Saint-Denis, Réunion

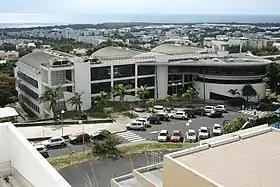
Faculty of Science on the campus of the University of Reunion Island overlooking the city of Saint-Denis.

In December 1964, the first TV station in Réunion opened in Saint-Denis, a local station of the national broadcaster ORTF (which has now become ), whose studios, located at the Barachois near the city center, produced local news programs. A university campus affiliated with the Aix-Marseille University was opened gradually in Saint-Denis between 1964 and 1970, later officially becoming the University of Reunion Island in 1982. In August 1967 the first nonstop commercial flights between Saint-Denis and Paris (operated by Air France's Boeing 707) were launched after the lengthening and modernization of Gillot Airport's runway. Saint-Denis's new modernist city hall was constructed in the 1970s. The city hosted the first Indian Ocean Island Games in 1979 (which it hosted again in 1998 and 2015).